Land reclamation in Singapore

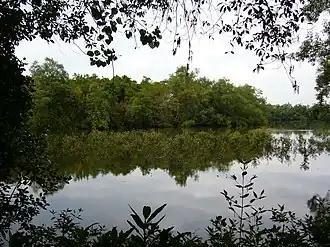
Sungei Buloh Wetland Reserve, an important conservation area in Singapore.

Singapore has also suffered an enormous loss in coral reefs as the result of extensive land and coastal development. Prior to the land reclamation of the last several decades, Singapore's coral reefs covered an estimated . By 2002, that number had dropped to . Estimates are that up to 60% of the habitat is no longer sustainable. Since coral reef monitoring was first instigated in the late 1980s, a clear overall decline in live coral cover has been noted, as has a decline in the depths at which corals thrive. Fortunately, though there have been limited extinctions of local species, overall coral reef diversity has not diminished: the main loss has instead been a general, relatively equal decrease in the population abundance of each species. Coral reefs are valued for their work towards carbon sequestration and shore protection (particularly in the dispersal of wave energy), as well as for their contributions to fisheries production, ecotourism, and scientific research.